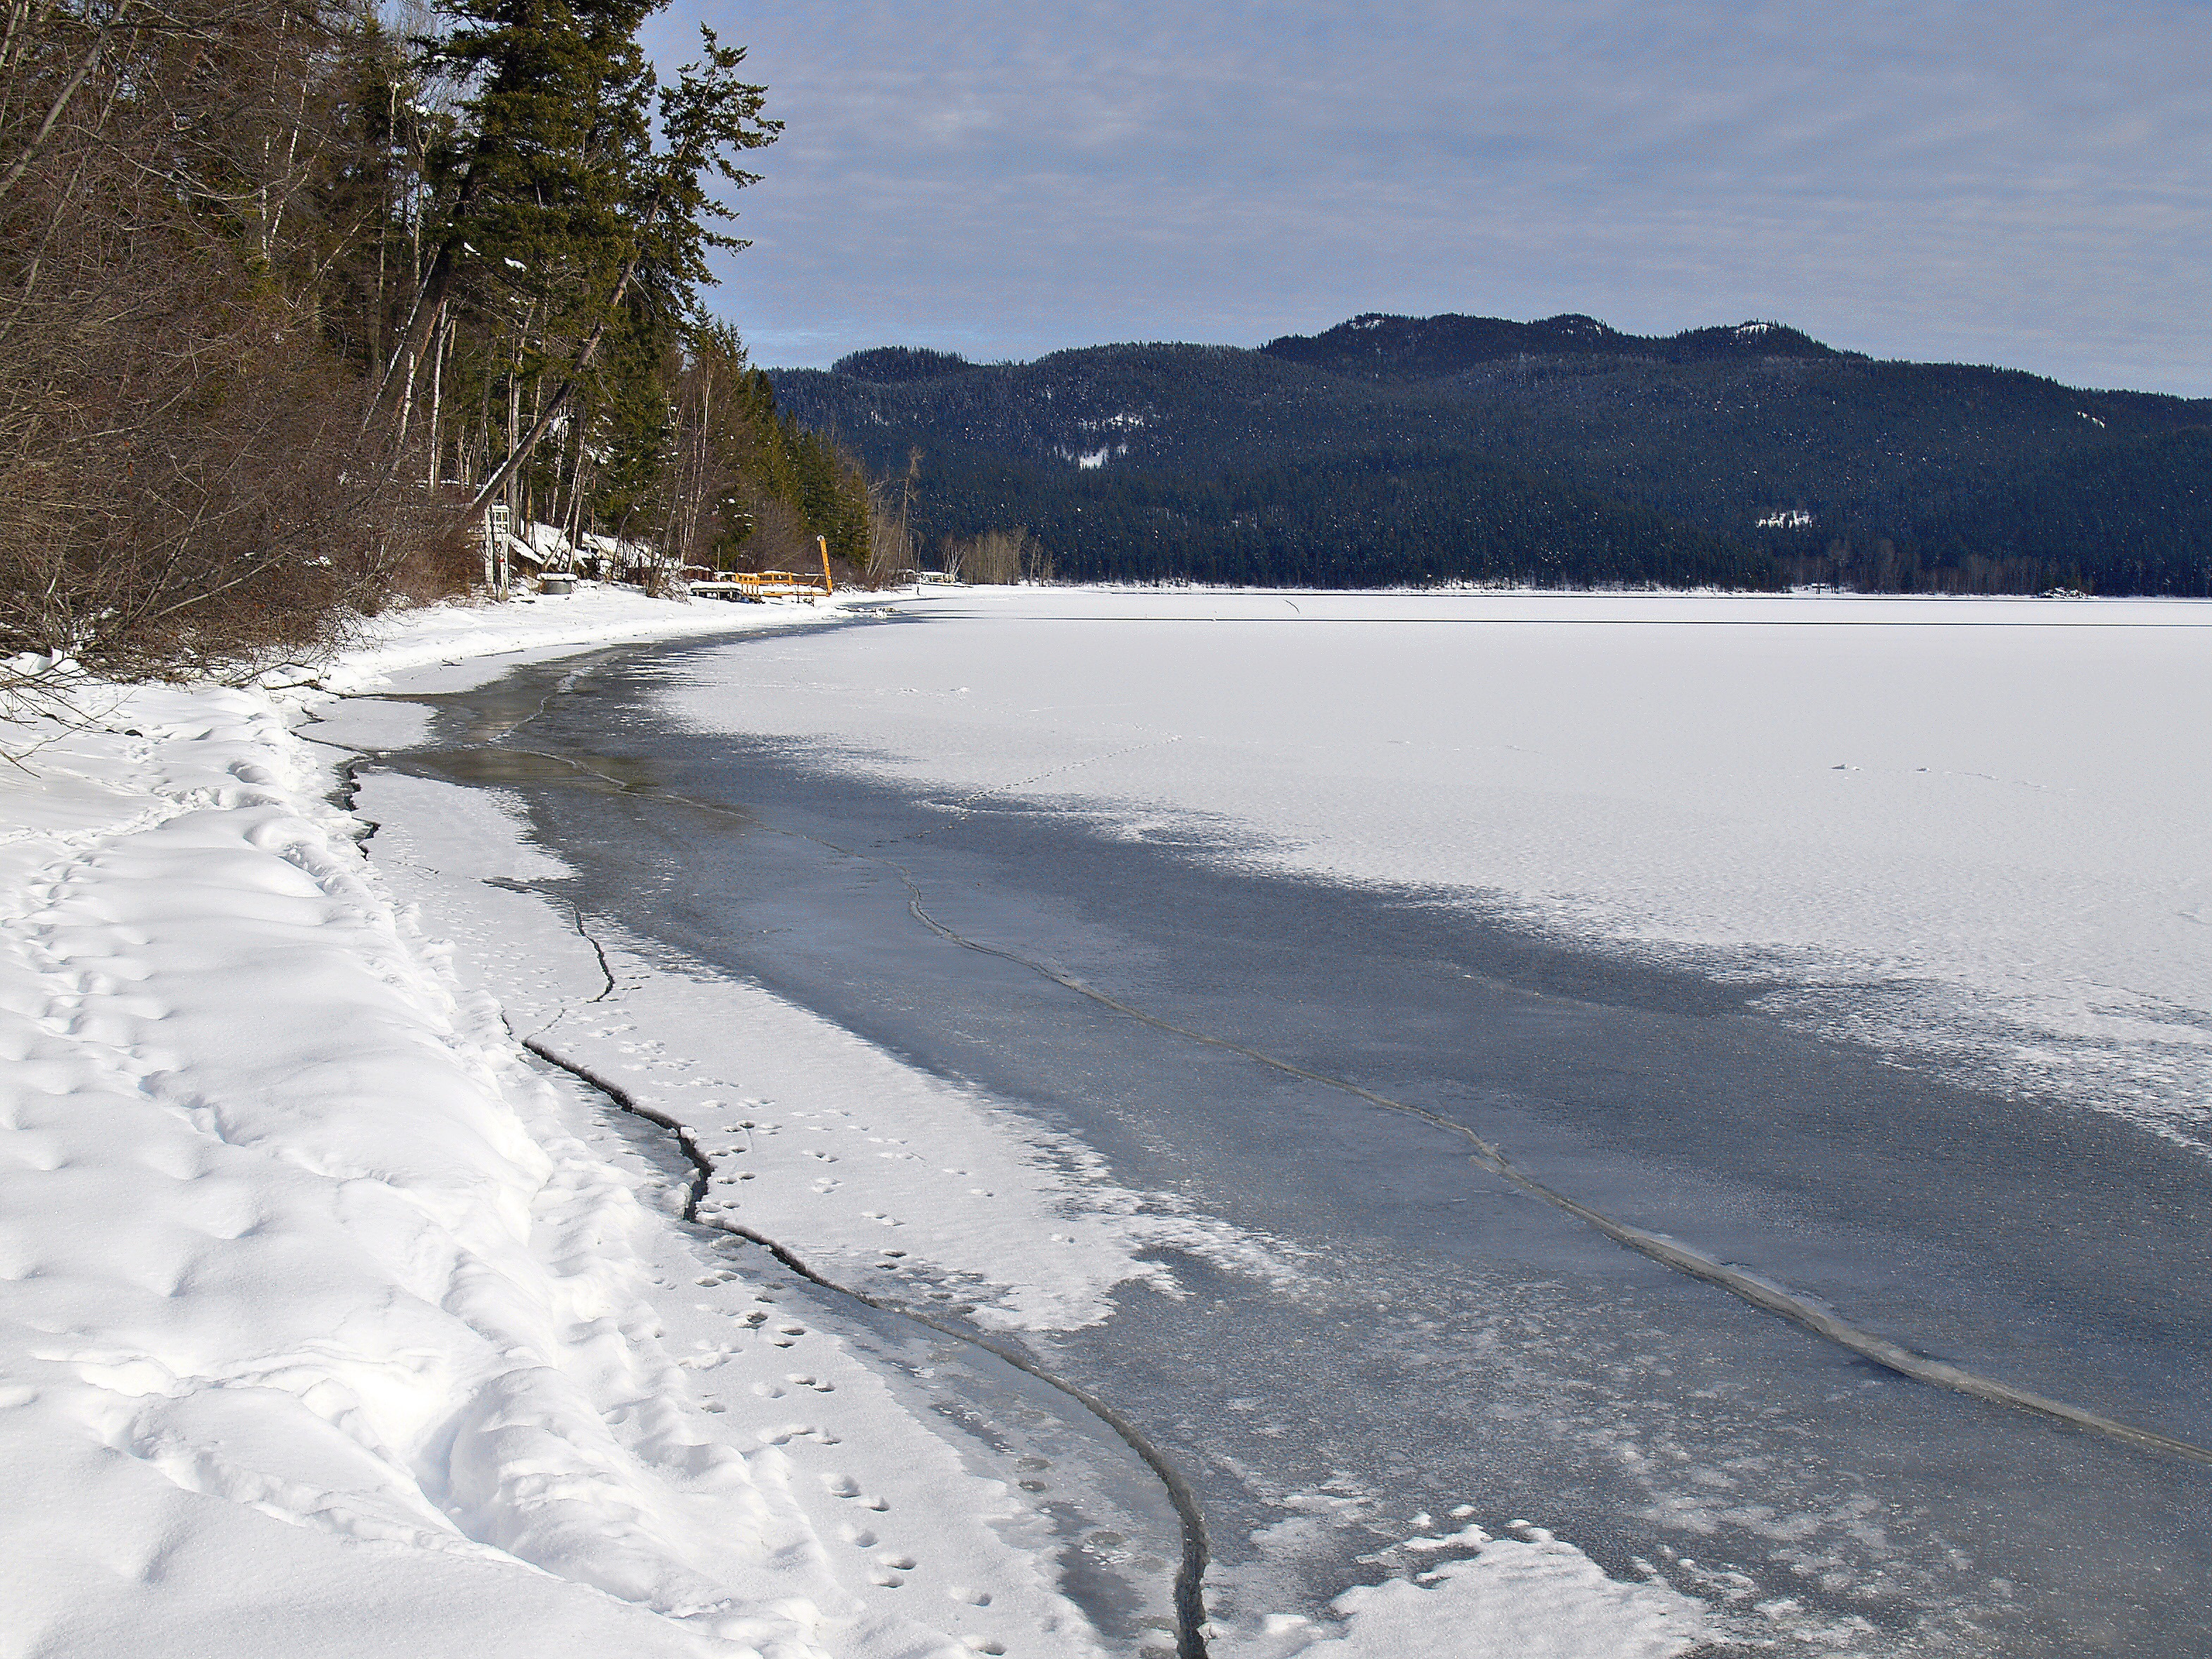
landscape, mountain, snow, cold, winter, lake, ice, scenery, weather, frozen, arctic, season, trees, canada, freezing, british columbia, canim lake, geological phenomenon